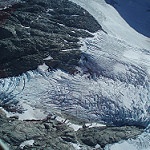
Label: glacier